The Gay Parisienne

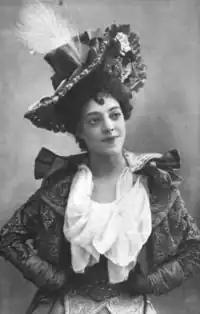
Ada Reeve in the title role

Mr. Honeycomb is restrained and decorous while in England but abroad, he is unfettered, including on a trip to Paris. Mlle. Julie Bon-Bon of Paris sues him for breach of promise. Afraid of his wife's wrath, Honeycomb flees to Switzerland and is reported drowned. His supposed widow seeks his remains, accompanied by her friend, Major Fossdyke. Meanwhile, Honeycomb sees them together in Switzerland, and pretending righteous anger, he turns the tables.